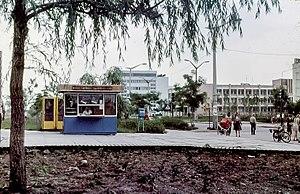
Prypiat ou Pripiat est une ville fondée en 1970, en République socialiste soviétique d'Ukraine. Elle se trouve à 3 km de la centrale nucléaire de Tchernobyl et à une dizaine de kilomètres au nord de Tchernobyl. Elle est donc située dans la zone d'exclusion de 30 km mise en place autour de la centrale après la catastrophe nucléaire de 1986. Tout en conservant le statut de ville, elle est désormais une ville fantôme, inhabitée, tout comme les villages proches de Novochepelytchi, Kotcharivka et Kopatchi, situés à 7 km de Prypiat. Prypiat est de nos jours supervisée par le State Emergency Service of Ukraine.